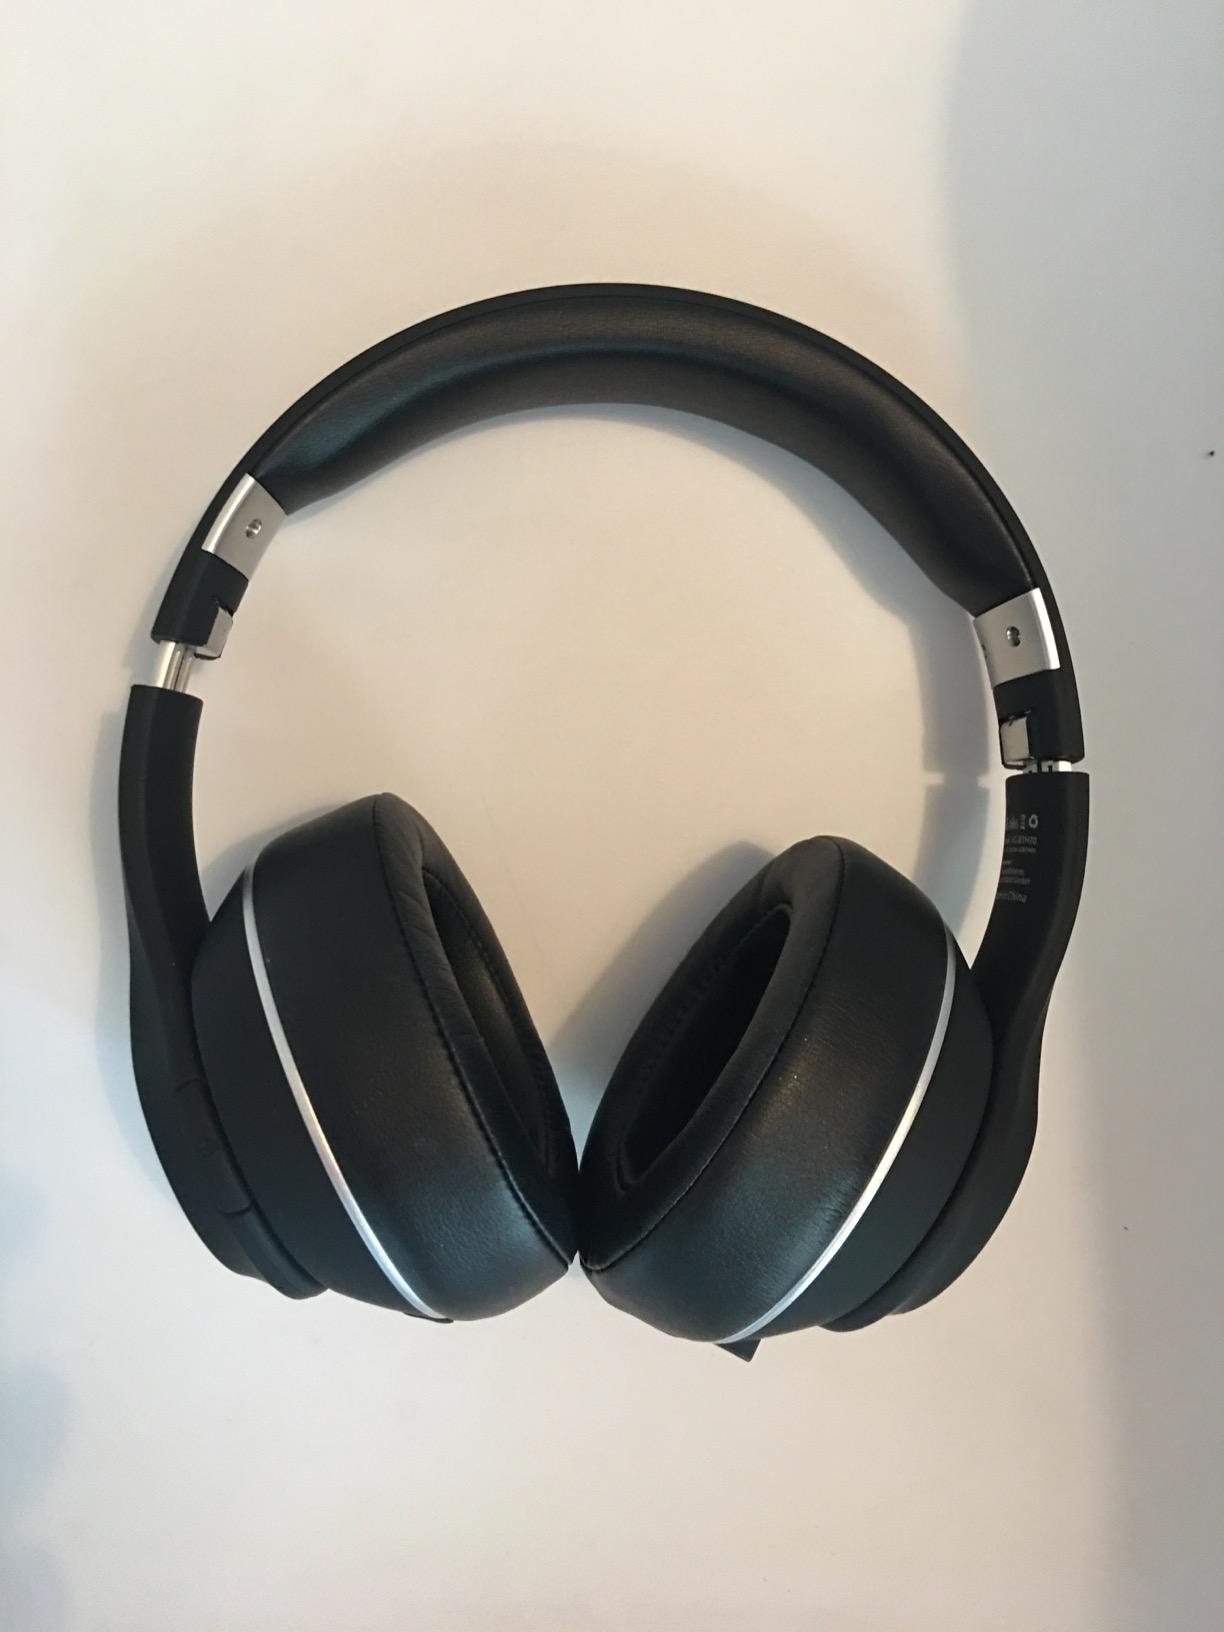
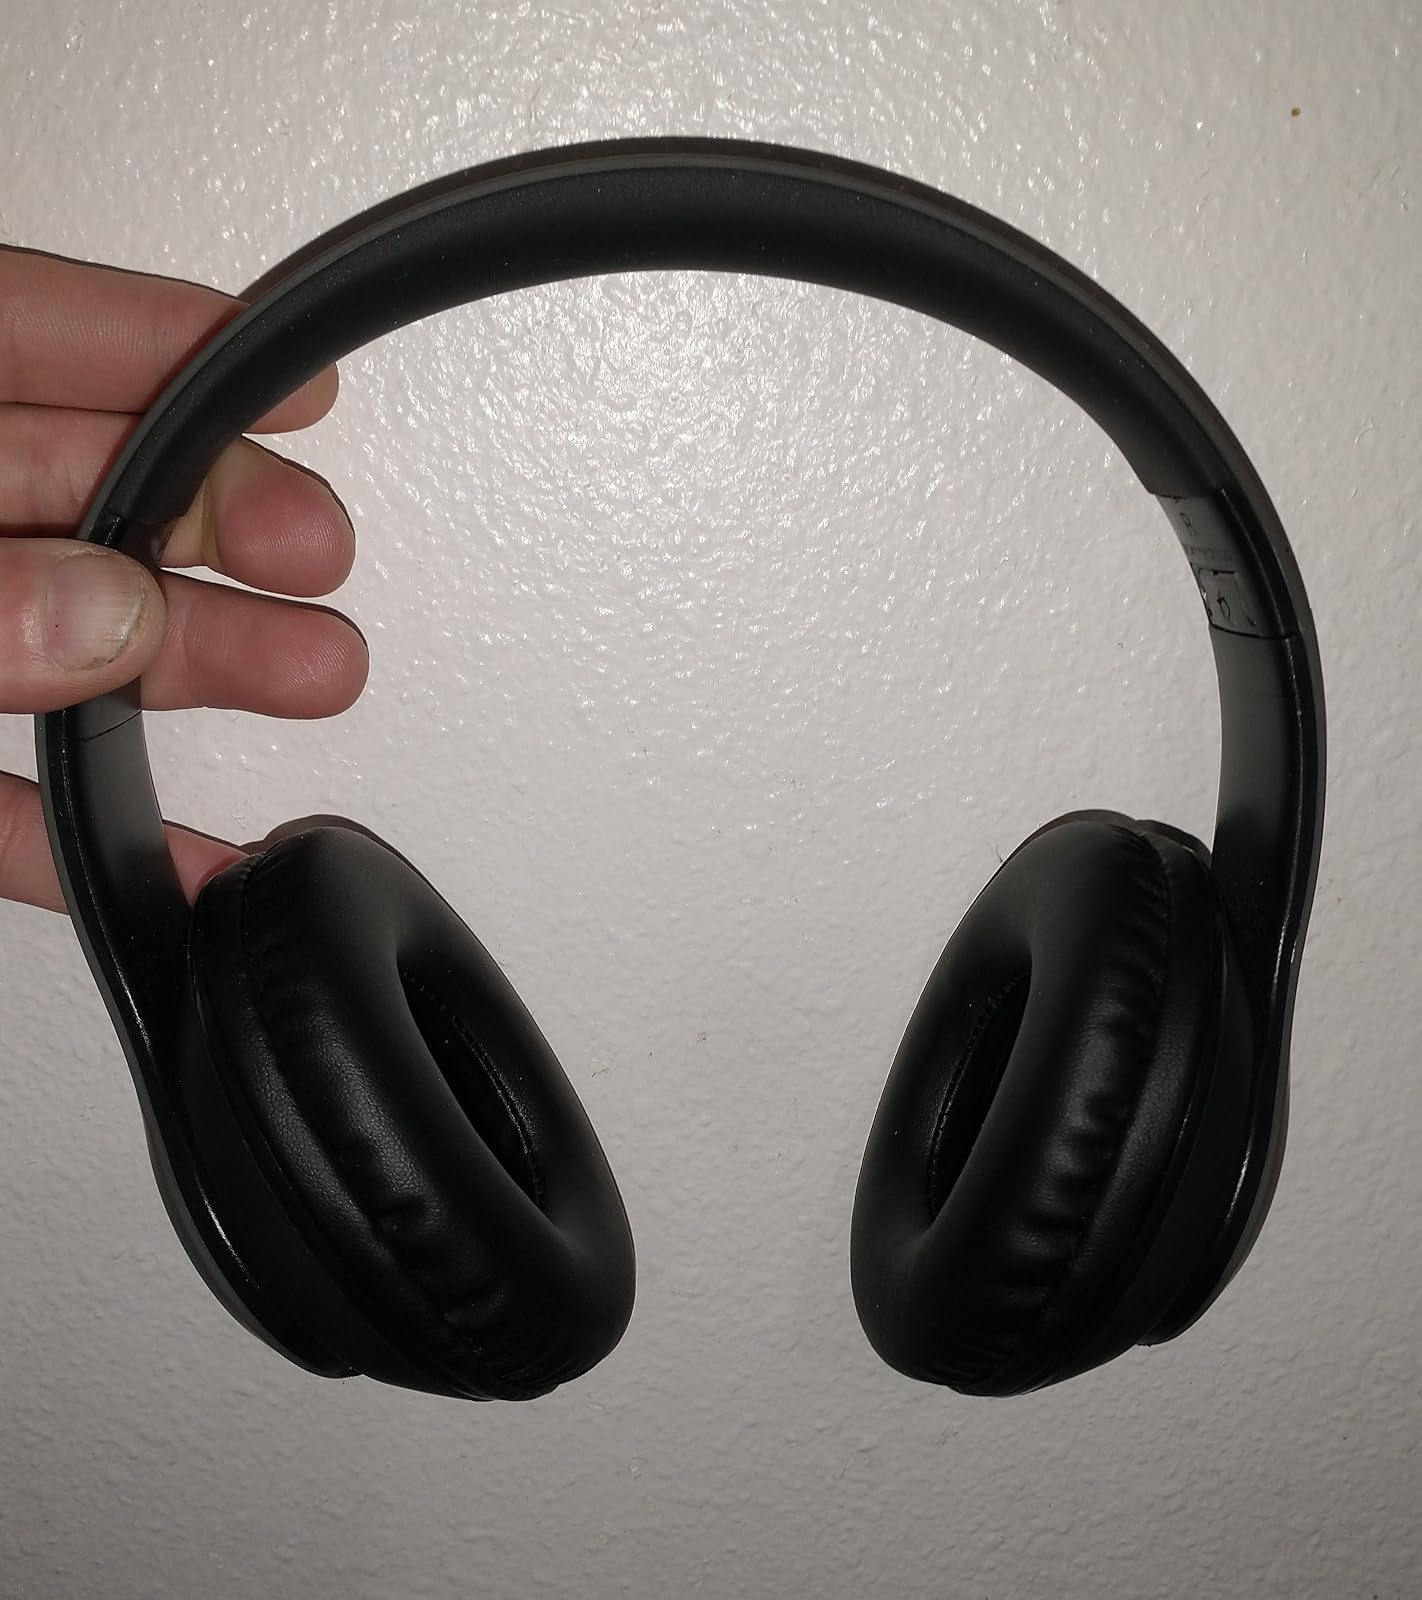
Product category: headphones
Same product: no